Alive (2014 film)

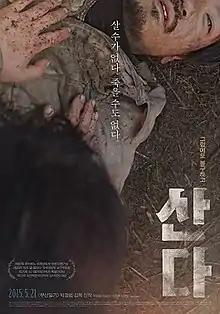
Theatrical poster

Alive is a 2014 South Korean drama film starring Park Jung-bum and Lee Seung-yeon. Written and directed by Park, it tells the story of a broke laborer's struggle for survival.